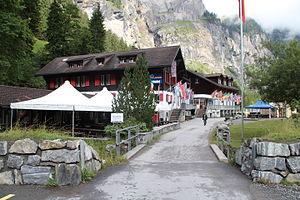
Le centre scout international de Kandersteg est un centre international scout à Kandersteg, en Suisse, et est le seul centre mondial de l'Organisation mondiale du mouvement scout.